Philipp Zaitzev

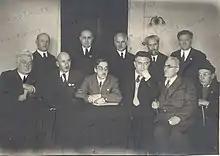
Members of the Georgian Academy of Sciences, Zaitzev seated at extreme right, 1941

Philipp Adamovich Zaitzev sometimes initialized as F. A. Zaitzev (26 March 1877 – 20 June 1957) was a Russian entomologist who specialized in the beetles, particularly the aquatic beetle families. He worked on the fauna of the Caucasus and from 1905 he worked at the Institute of Agriculture and Forestry in Novaya Alexandria of Lyublinskaya Province and later at the Tbilisi State University.